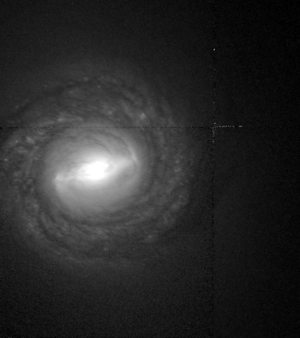
NGC 1317 est une galaxie spirale intermédiaire située dans la constellation du Fourneau à environ 88 millions d'années-lumière de la Voie lactée. Elle a été découverte par l'astronome australien James Dunlop en 1826. Cette galaxie a aussi été observée par l'astronome allemand Julius Schmidt le 19 janvier 1865 et elle a été ajoutée au catalogue NGC sous la cote NGC 1318.